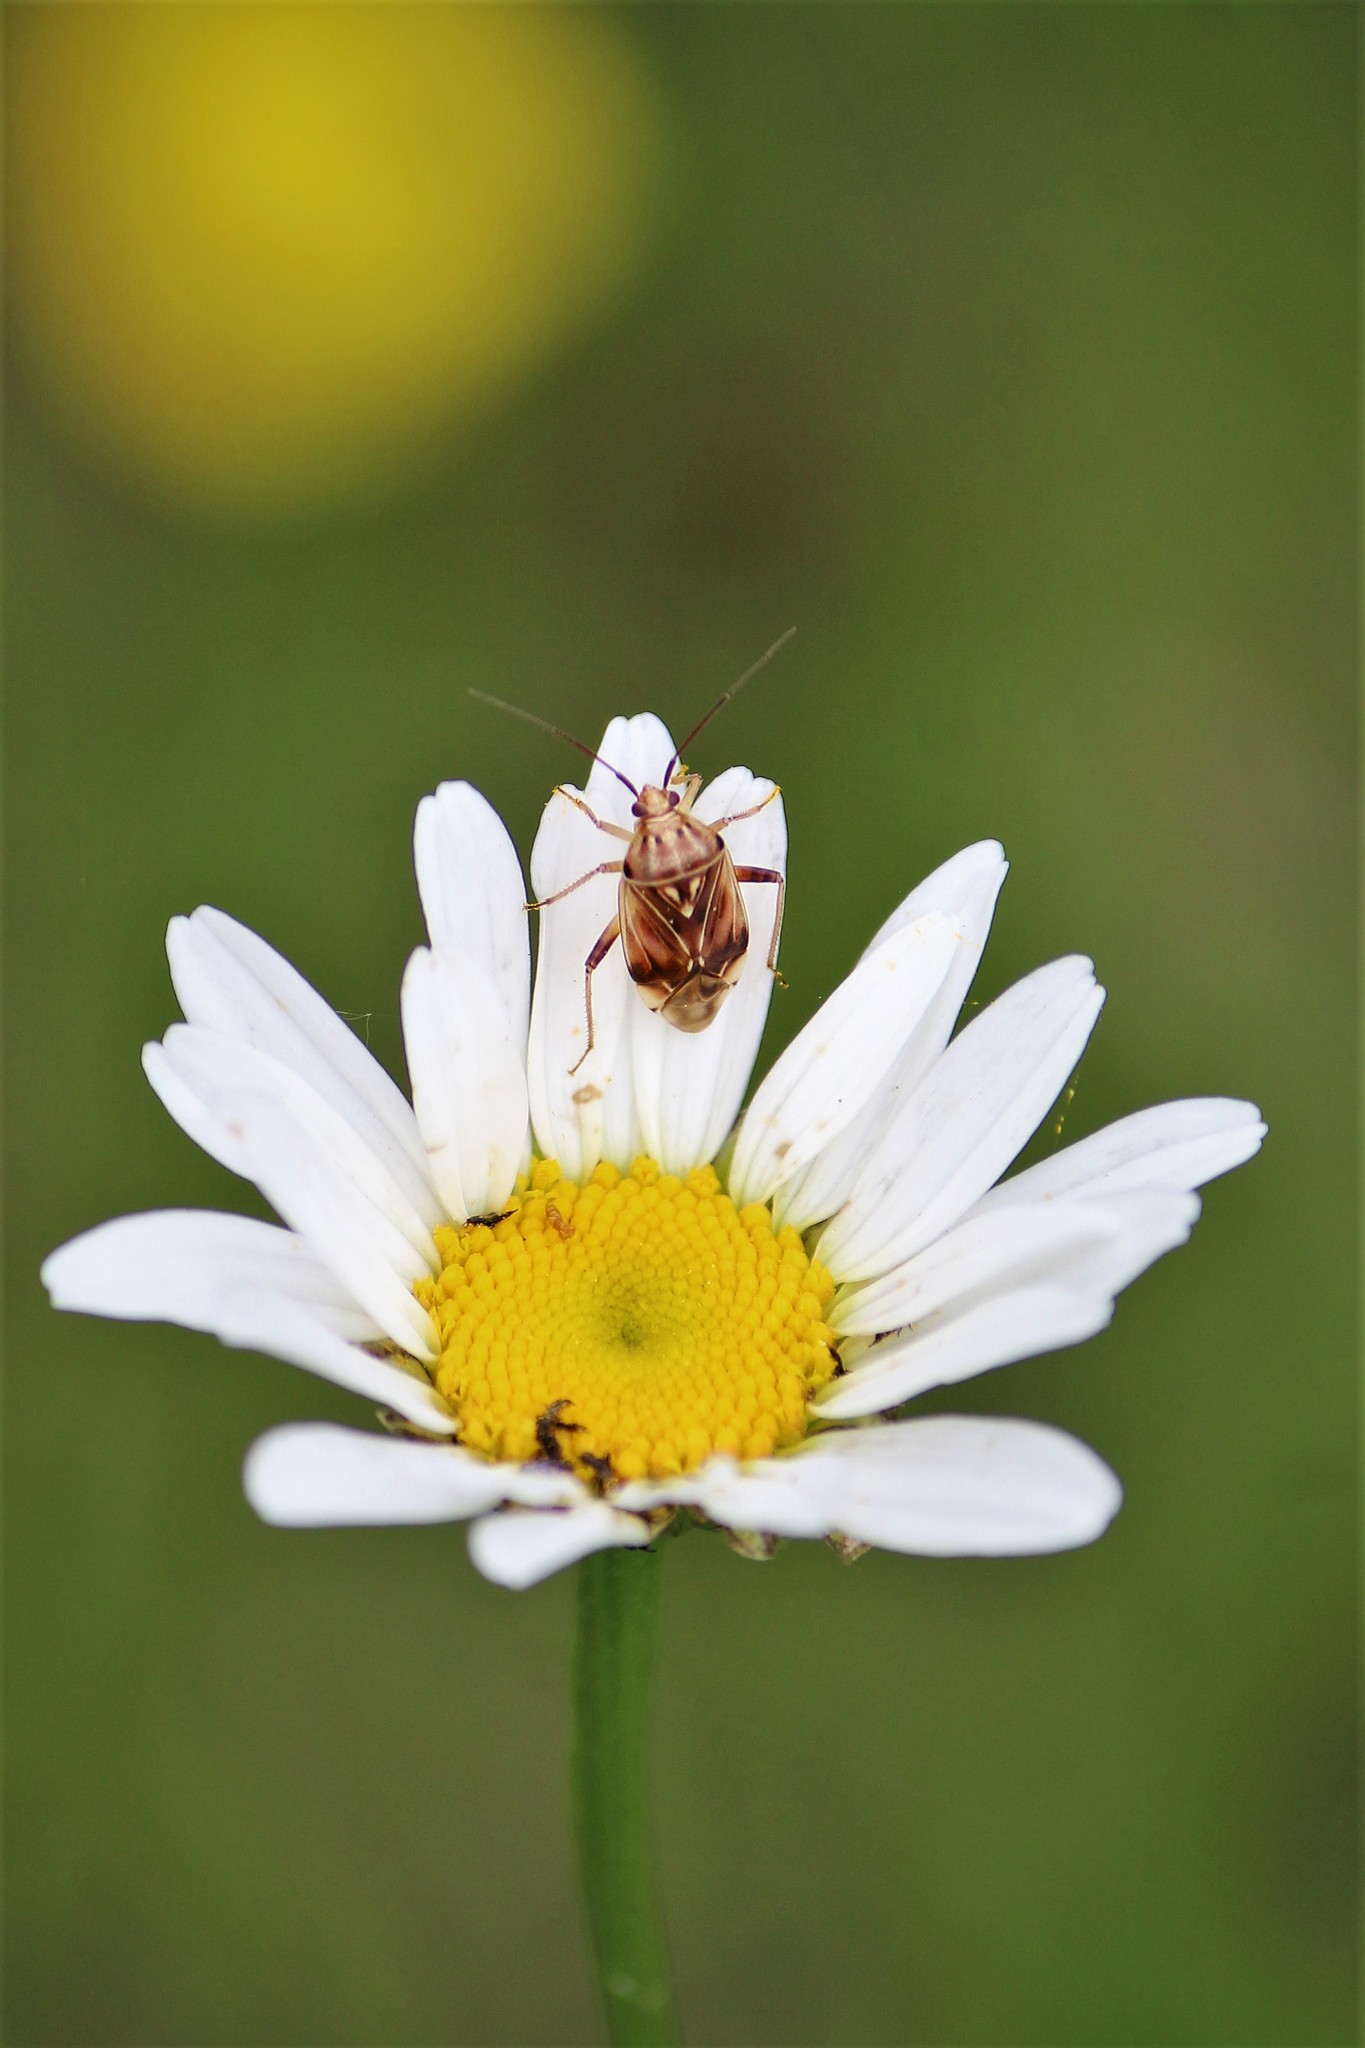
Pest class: lygus_bug